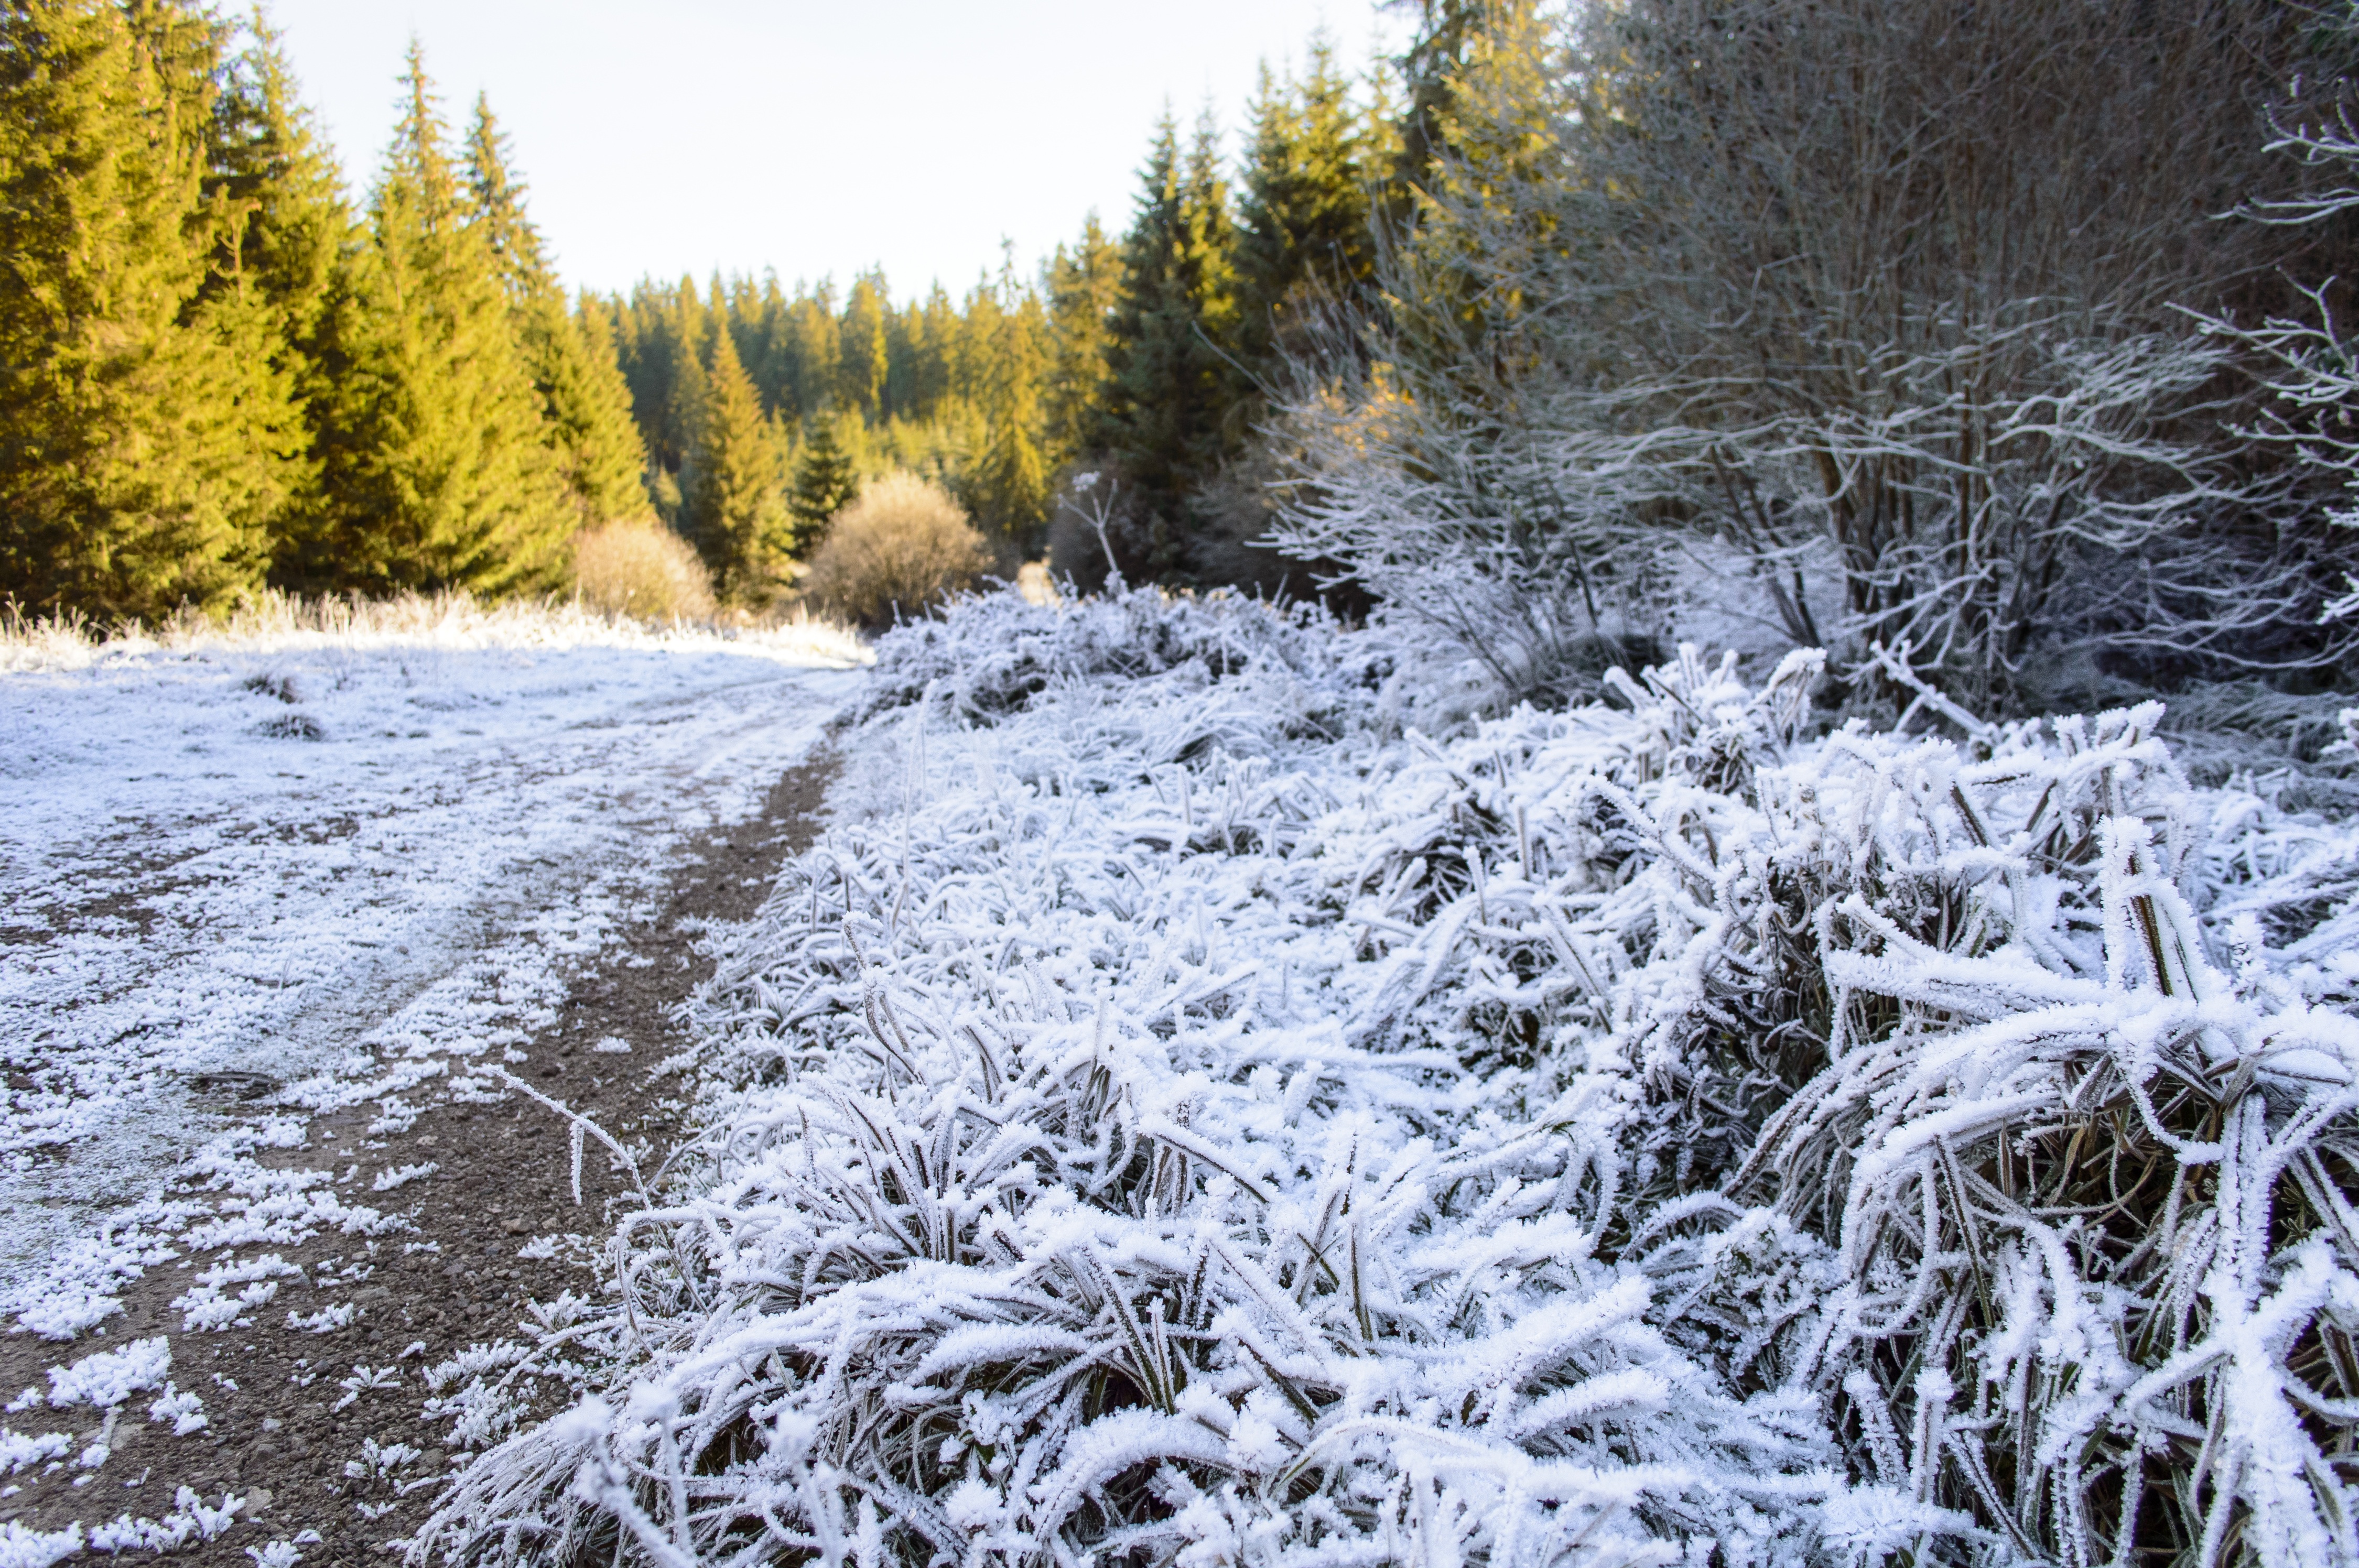
landscape, tree, nature, forest, path, pathway, wilderness, branch, snow, winter, light, plant, road, fall, frost, river, wild, environment, foliage, stream, ice, rural, orange, green, golden, red, color, natural, autumn, park, weather, fresh, brown, frozen, colorful, yellow, season, leaves, outdoors, woods, bright, beauty, beautiful, woodland, vibrant, ecosystem, freezing, apuseni, woody plant, geological phenomenon